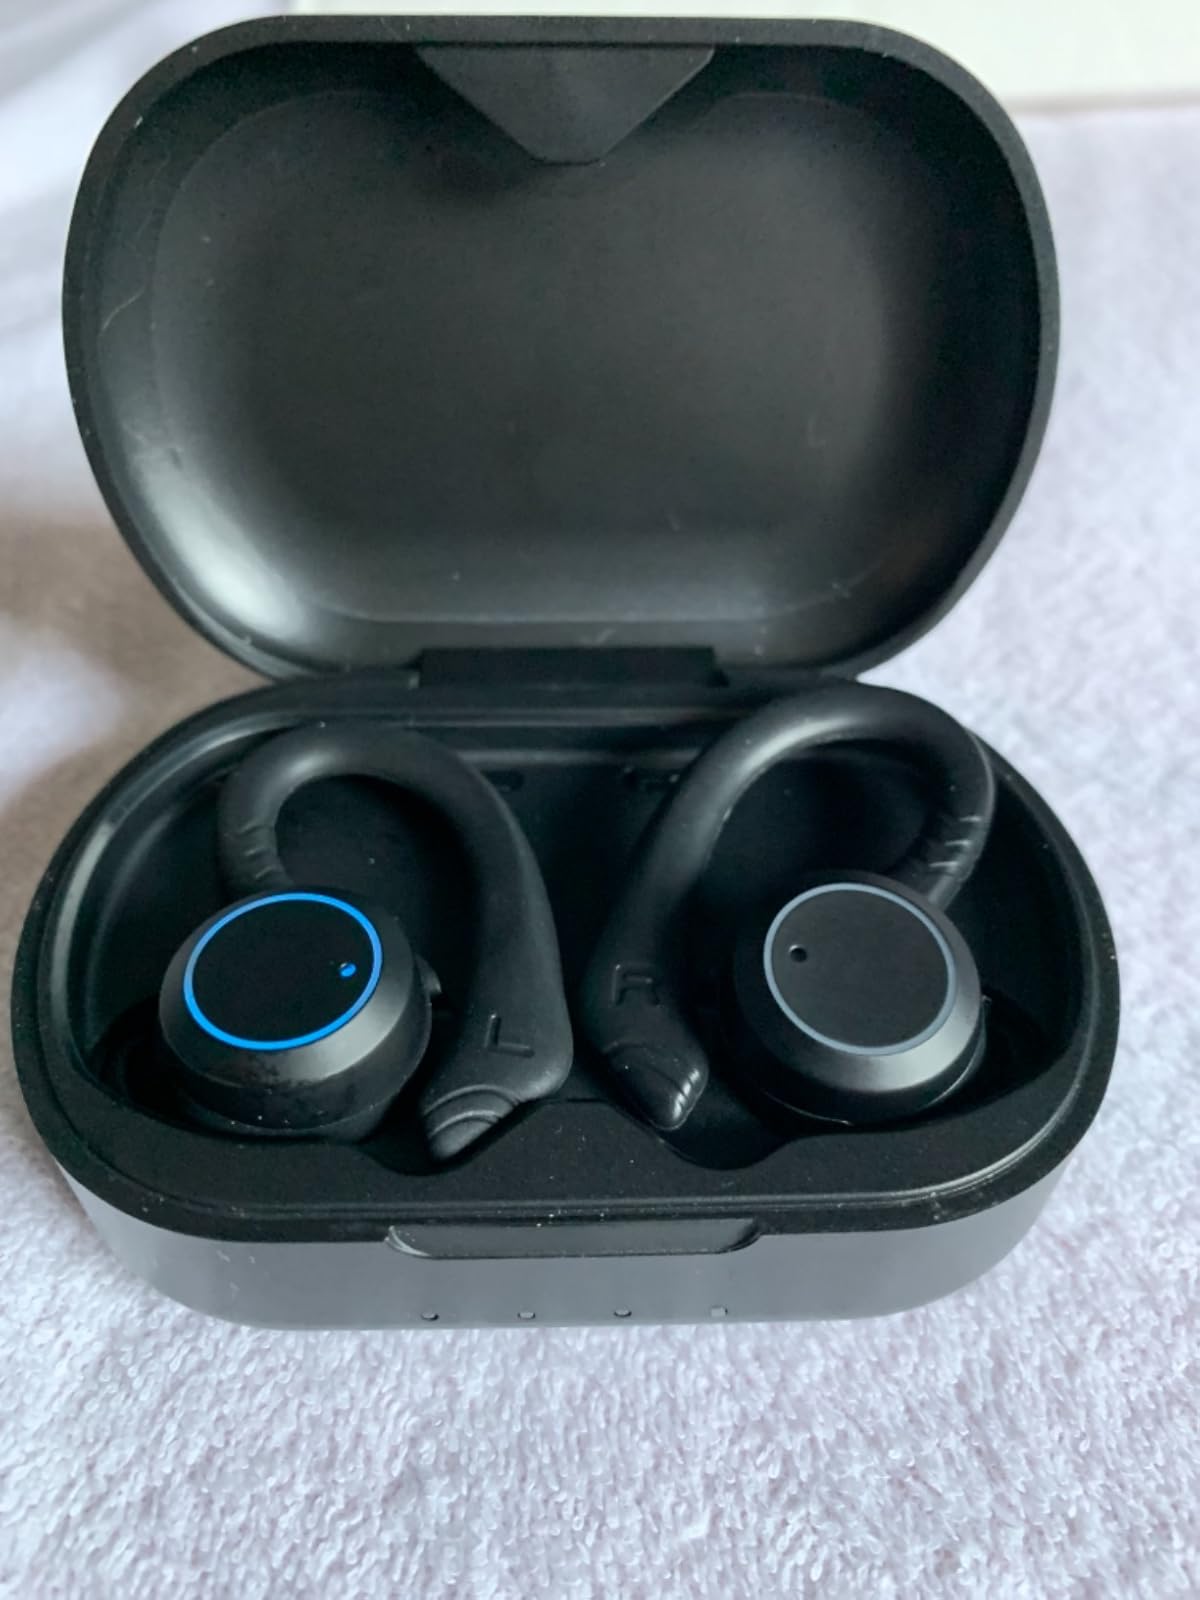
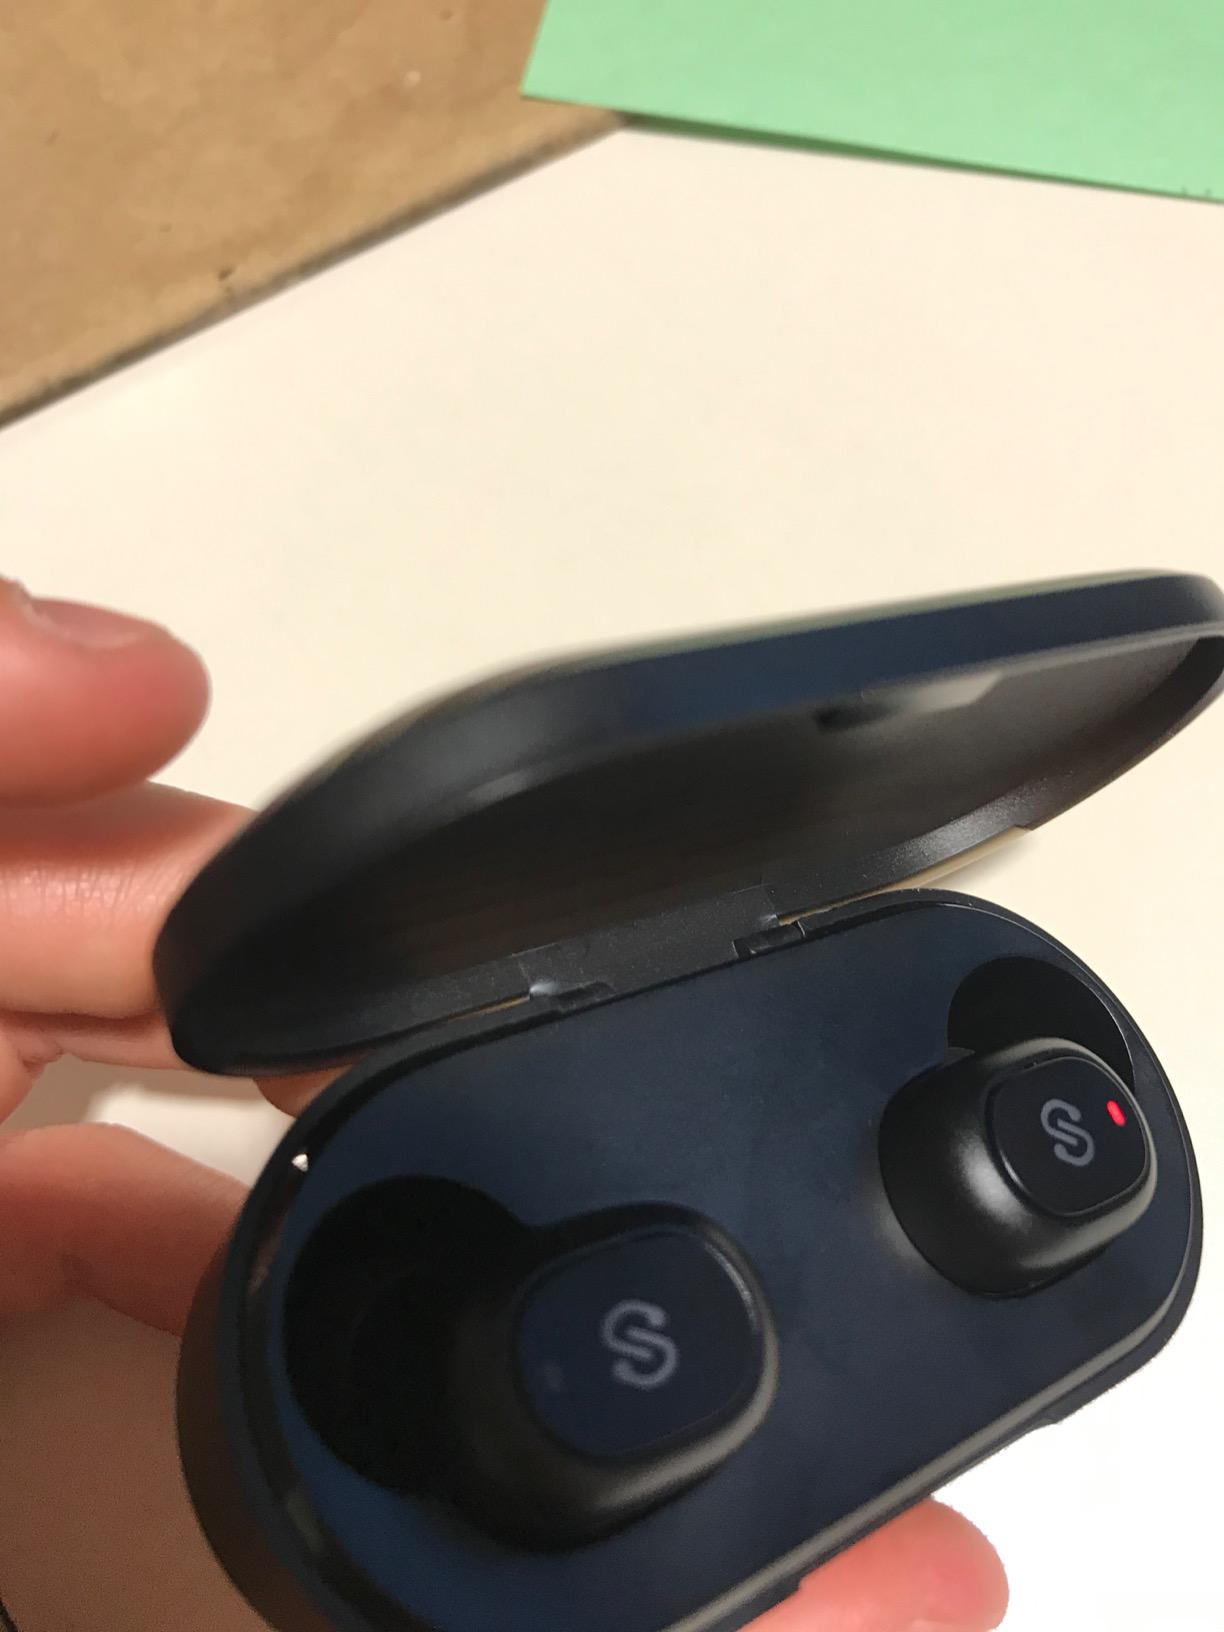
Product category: earbuds
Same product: no